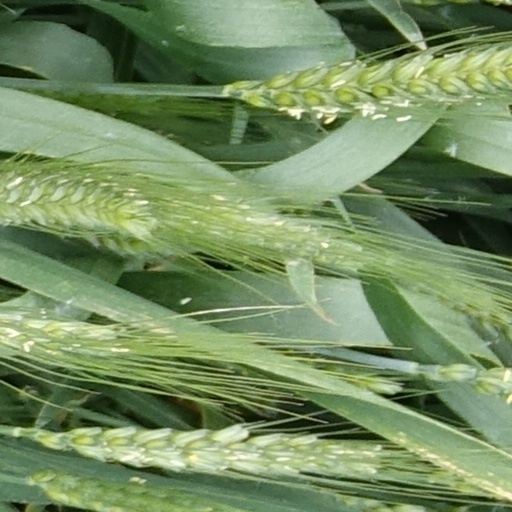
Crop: wheat